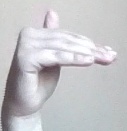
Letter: khaa